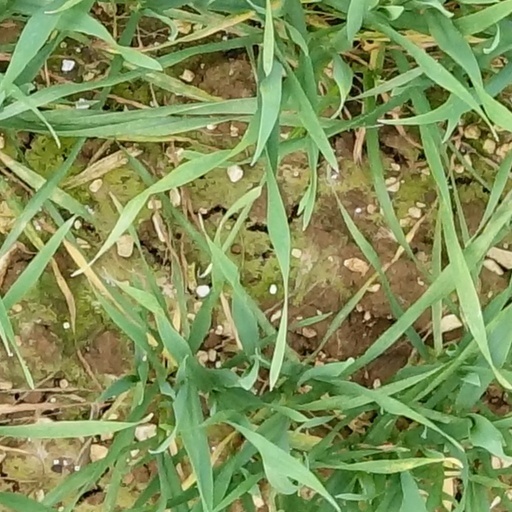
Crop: wheat